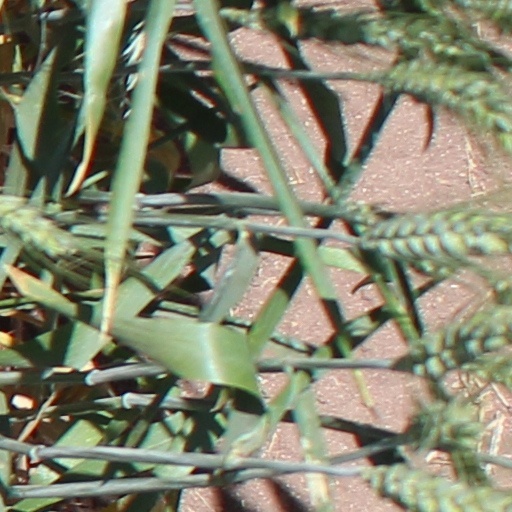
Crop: wheat